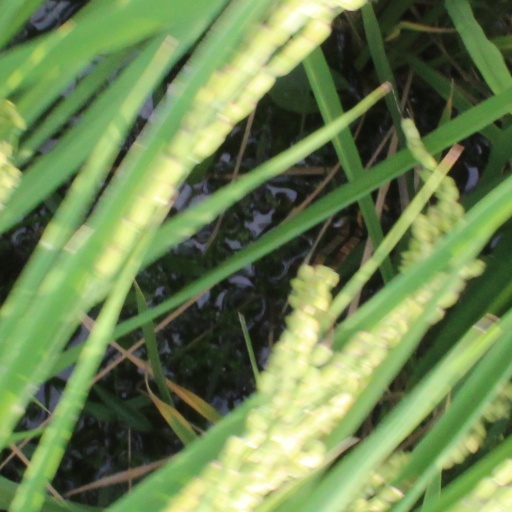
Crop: rice